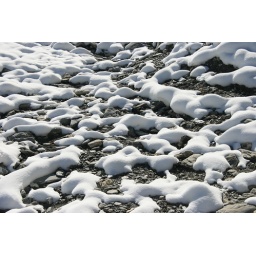
mountain river bed in winter